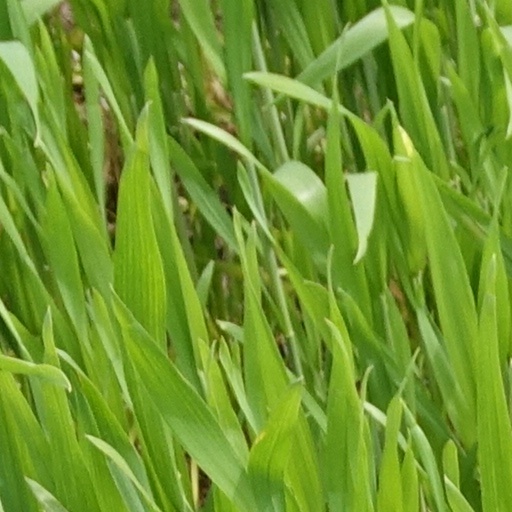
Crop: wheat